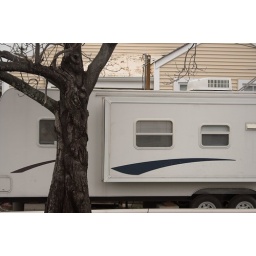
That's my reflection in the window on the left. The ubiquitous trailor in New Orleans (ubiquitous dead tree too).